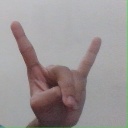
अक्षर: श